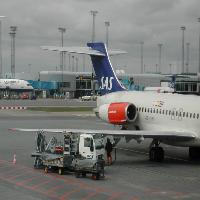
Weather: cloudy or overcast